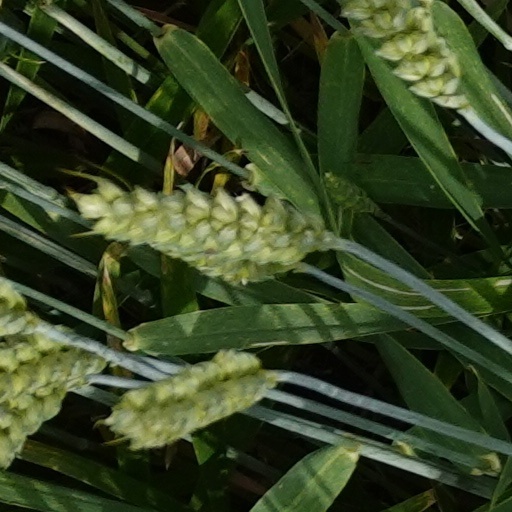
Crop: wheat